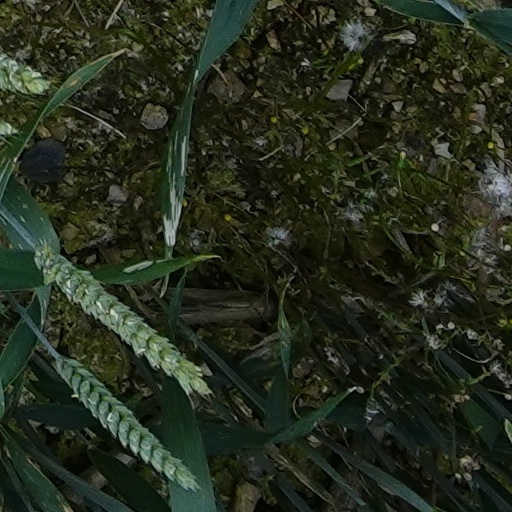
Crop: wheat